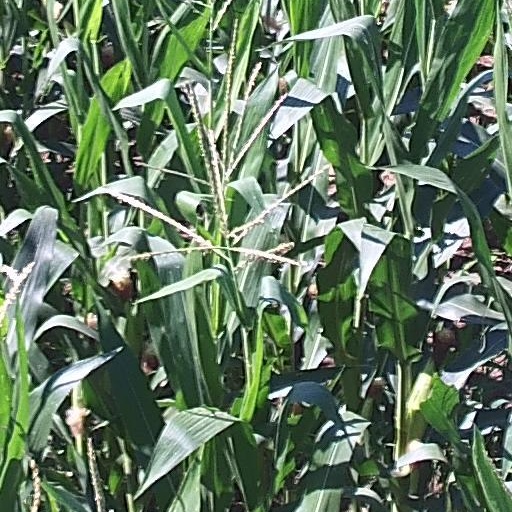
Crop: maize; corn